2009 IIHF Inline Hockey World Championship

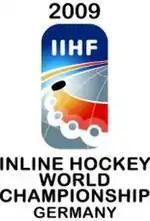

The 2009 IIHF Inline Hockey World Championship was the 13th IIHF Inline Hockey World Championship, an international inline hockey tournament run by the International Ice Hockey Federation. The World Championship runs alongside the 2009 IIHF Inline Hockey World Championship Division I tournament and took place between 6 and 13 June 2009 in Ingolstadt, Germany and the Saturn Arena. The tournament was won by Sweden, earning their third straight World Championship title and fifth overall. The United States finished in second place and Germany in third after defeating Finland in the bronze medal match. Slovakia, after losing the seventh/eighth game against Canada was relegated to Division I for 2010.